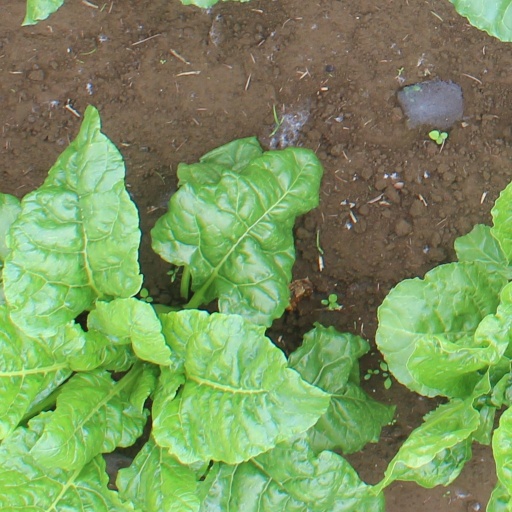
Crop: sugar beet